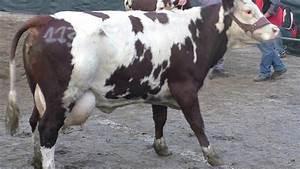
cow